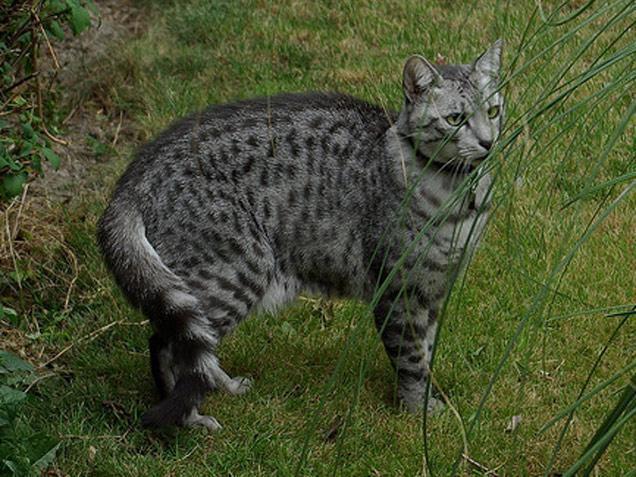
Egyptian Mau